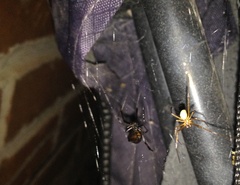
Species: Lactrodectus_hesperus